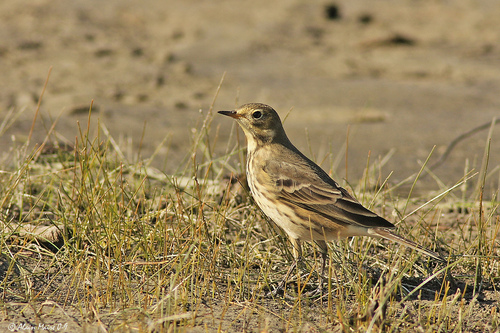
this long-legged, brown billed bird has a creamy yellow throat, breast, and belly, and a brown head and back.
this bird has a white belly and breast with a mostly speckled appearance elsewhere on its body.
this bird has yellow and black secondaries, small pointed yellow and black bill and a cream colored breast.
this slender bird is all beige and brown, with a short pointed beak and big black eyes with light eyerings.
this bird has a brown crown, a brown bill, and a tan bellya small bird with a yellow belly, a set of brown wings with a golden tint on the wingbars.
this bird has wings that are brown and has a white belly
this particular bird has a belly that is white and tan with brown spots
this is a small bird with a white belly and grey wings.
this bird is brown with white and has a very short beak.
Species: American Pipit